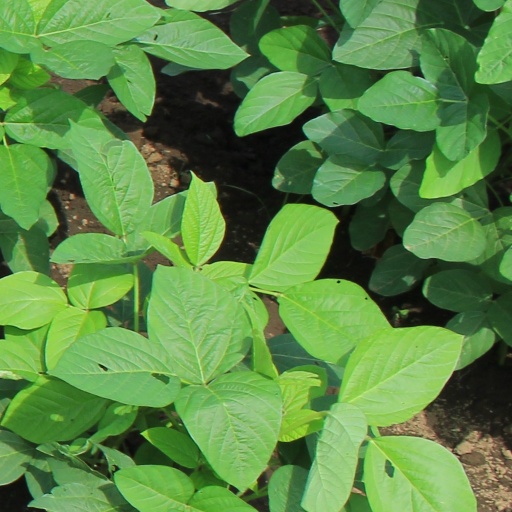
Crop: soybean